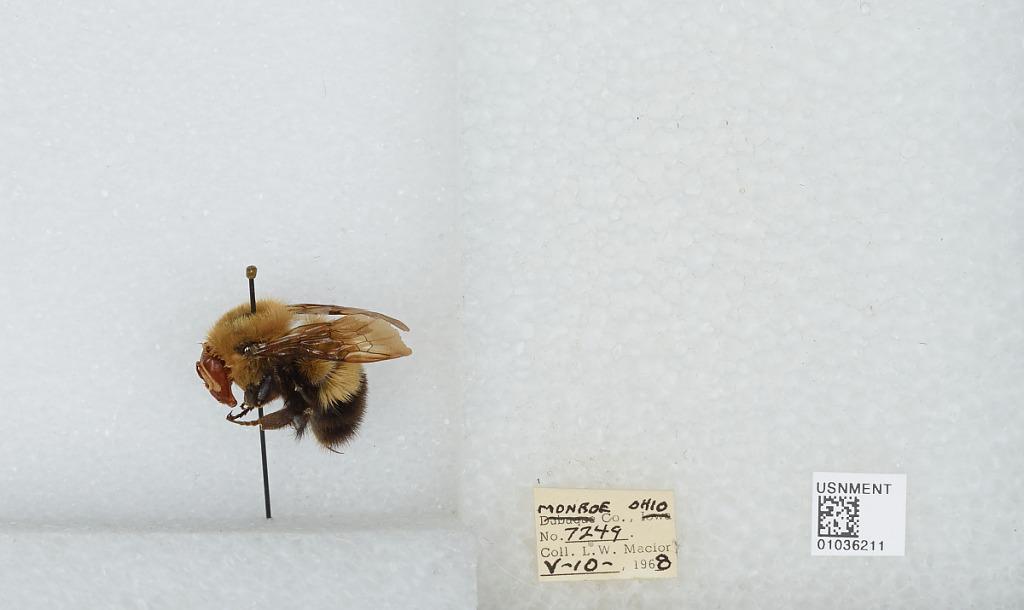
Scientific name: Bombus (Pyrobombus) perplexus Cresson
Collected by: L. Macior
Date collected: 1968-5-10
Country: United States
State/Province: Ohio
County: Monroe
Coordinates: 39.73, -81.08